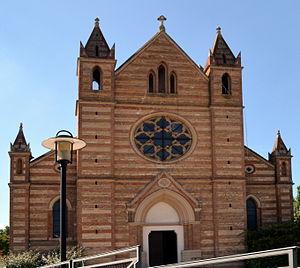
Église Saint-Barthélémy de Genas.
Genas est une commune française, située dans la couronne péri-urbaine de Lyon dans le département du Rhône en région Auvergne-Rhône-Alpes. Ses habitants sont appelés les Genassiens.